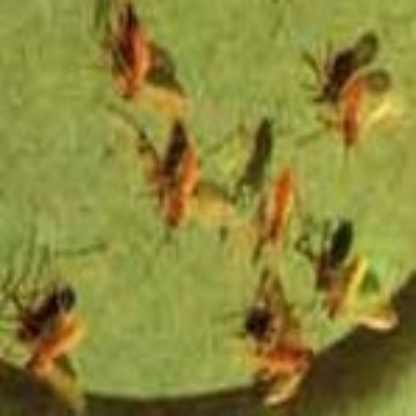
Nhãn: Sâu năn ( Muỗi hành )(Rice Gall Midge)